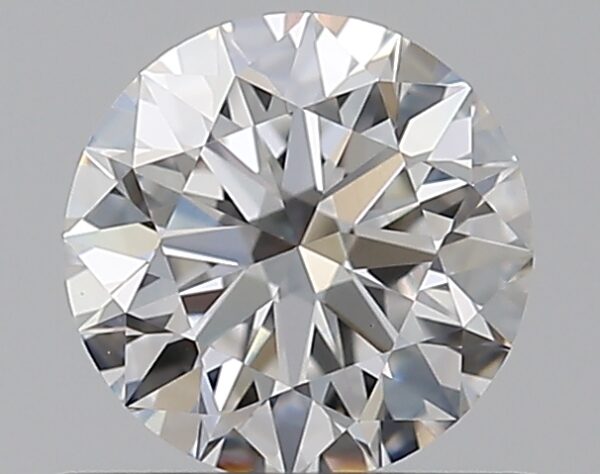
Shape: round
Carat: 0.56
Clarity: VS2
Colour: E
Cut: EX
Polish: EX
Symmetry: EX
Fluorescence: N
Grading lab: GIA
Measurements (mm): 5.27 x 5.3 x 3.26